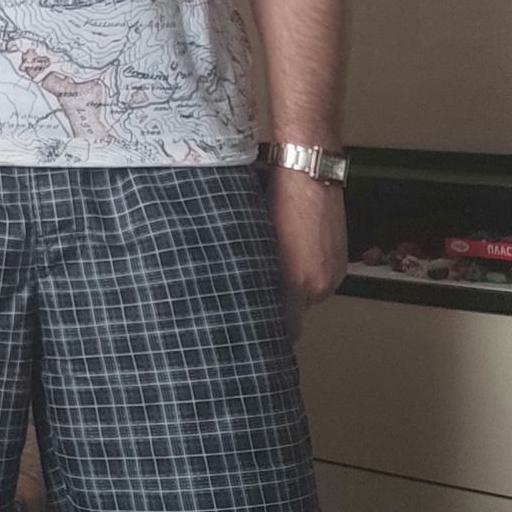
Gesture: no_gesture